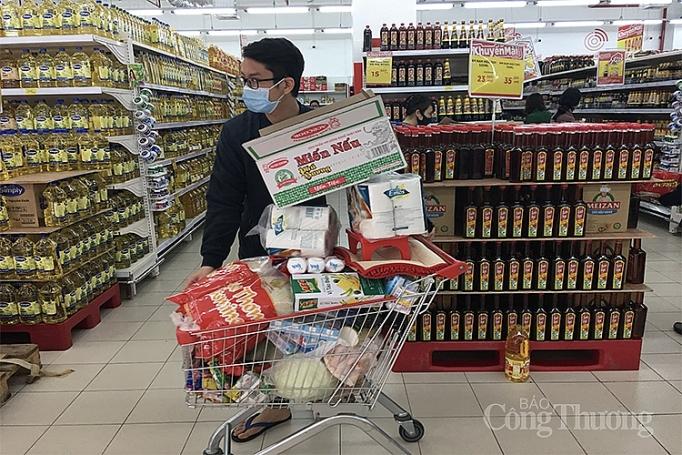
chàng trai đang đứng ở bên quầy hàng bán dầu ăn và quầy hàng bán nước mắm